Electronic news gathering

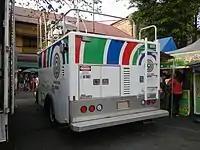

This portability greatly contributed to the rise of electronic news gathering as it made portable news more easily accessible than ever before.